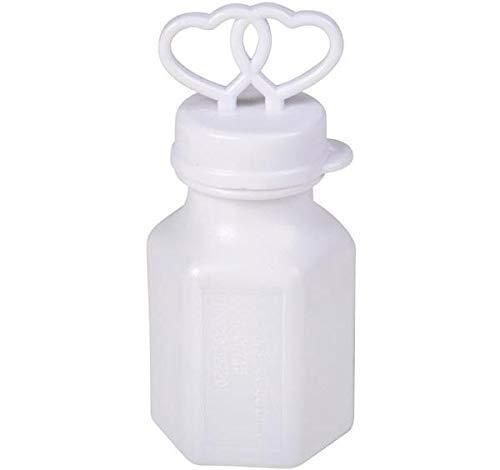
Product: Rhode Island Novelty 1 Bubbles, 72, White
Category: Toys & Games | Sports & Outdoor Play | Bubbles
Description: bubbles.
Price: $13.95
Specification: ProductDimensions:2x1x1inches|ItemWeight:0.96ounces|ShippingWeight:4.15pounds(Viewshippingratesandpolicies)|Manufacturer:RhodeIslandNovelty|ASIN:B00ESL9N14|Itemmodelnumber:1|DatefirstlistedonAmazon:August26,2013